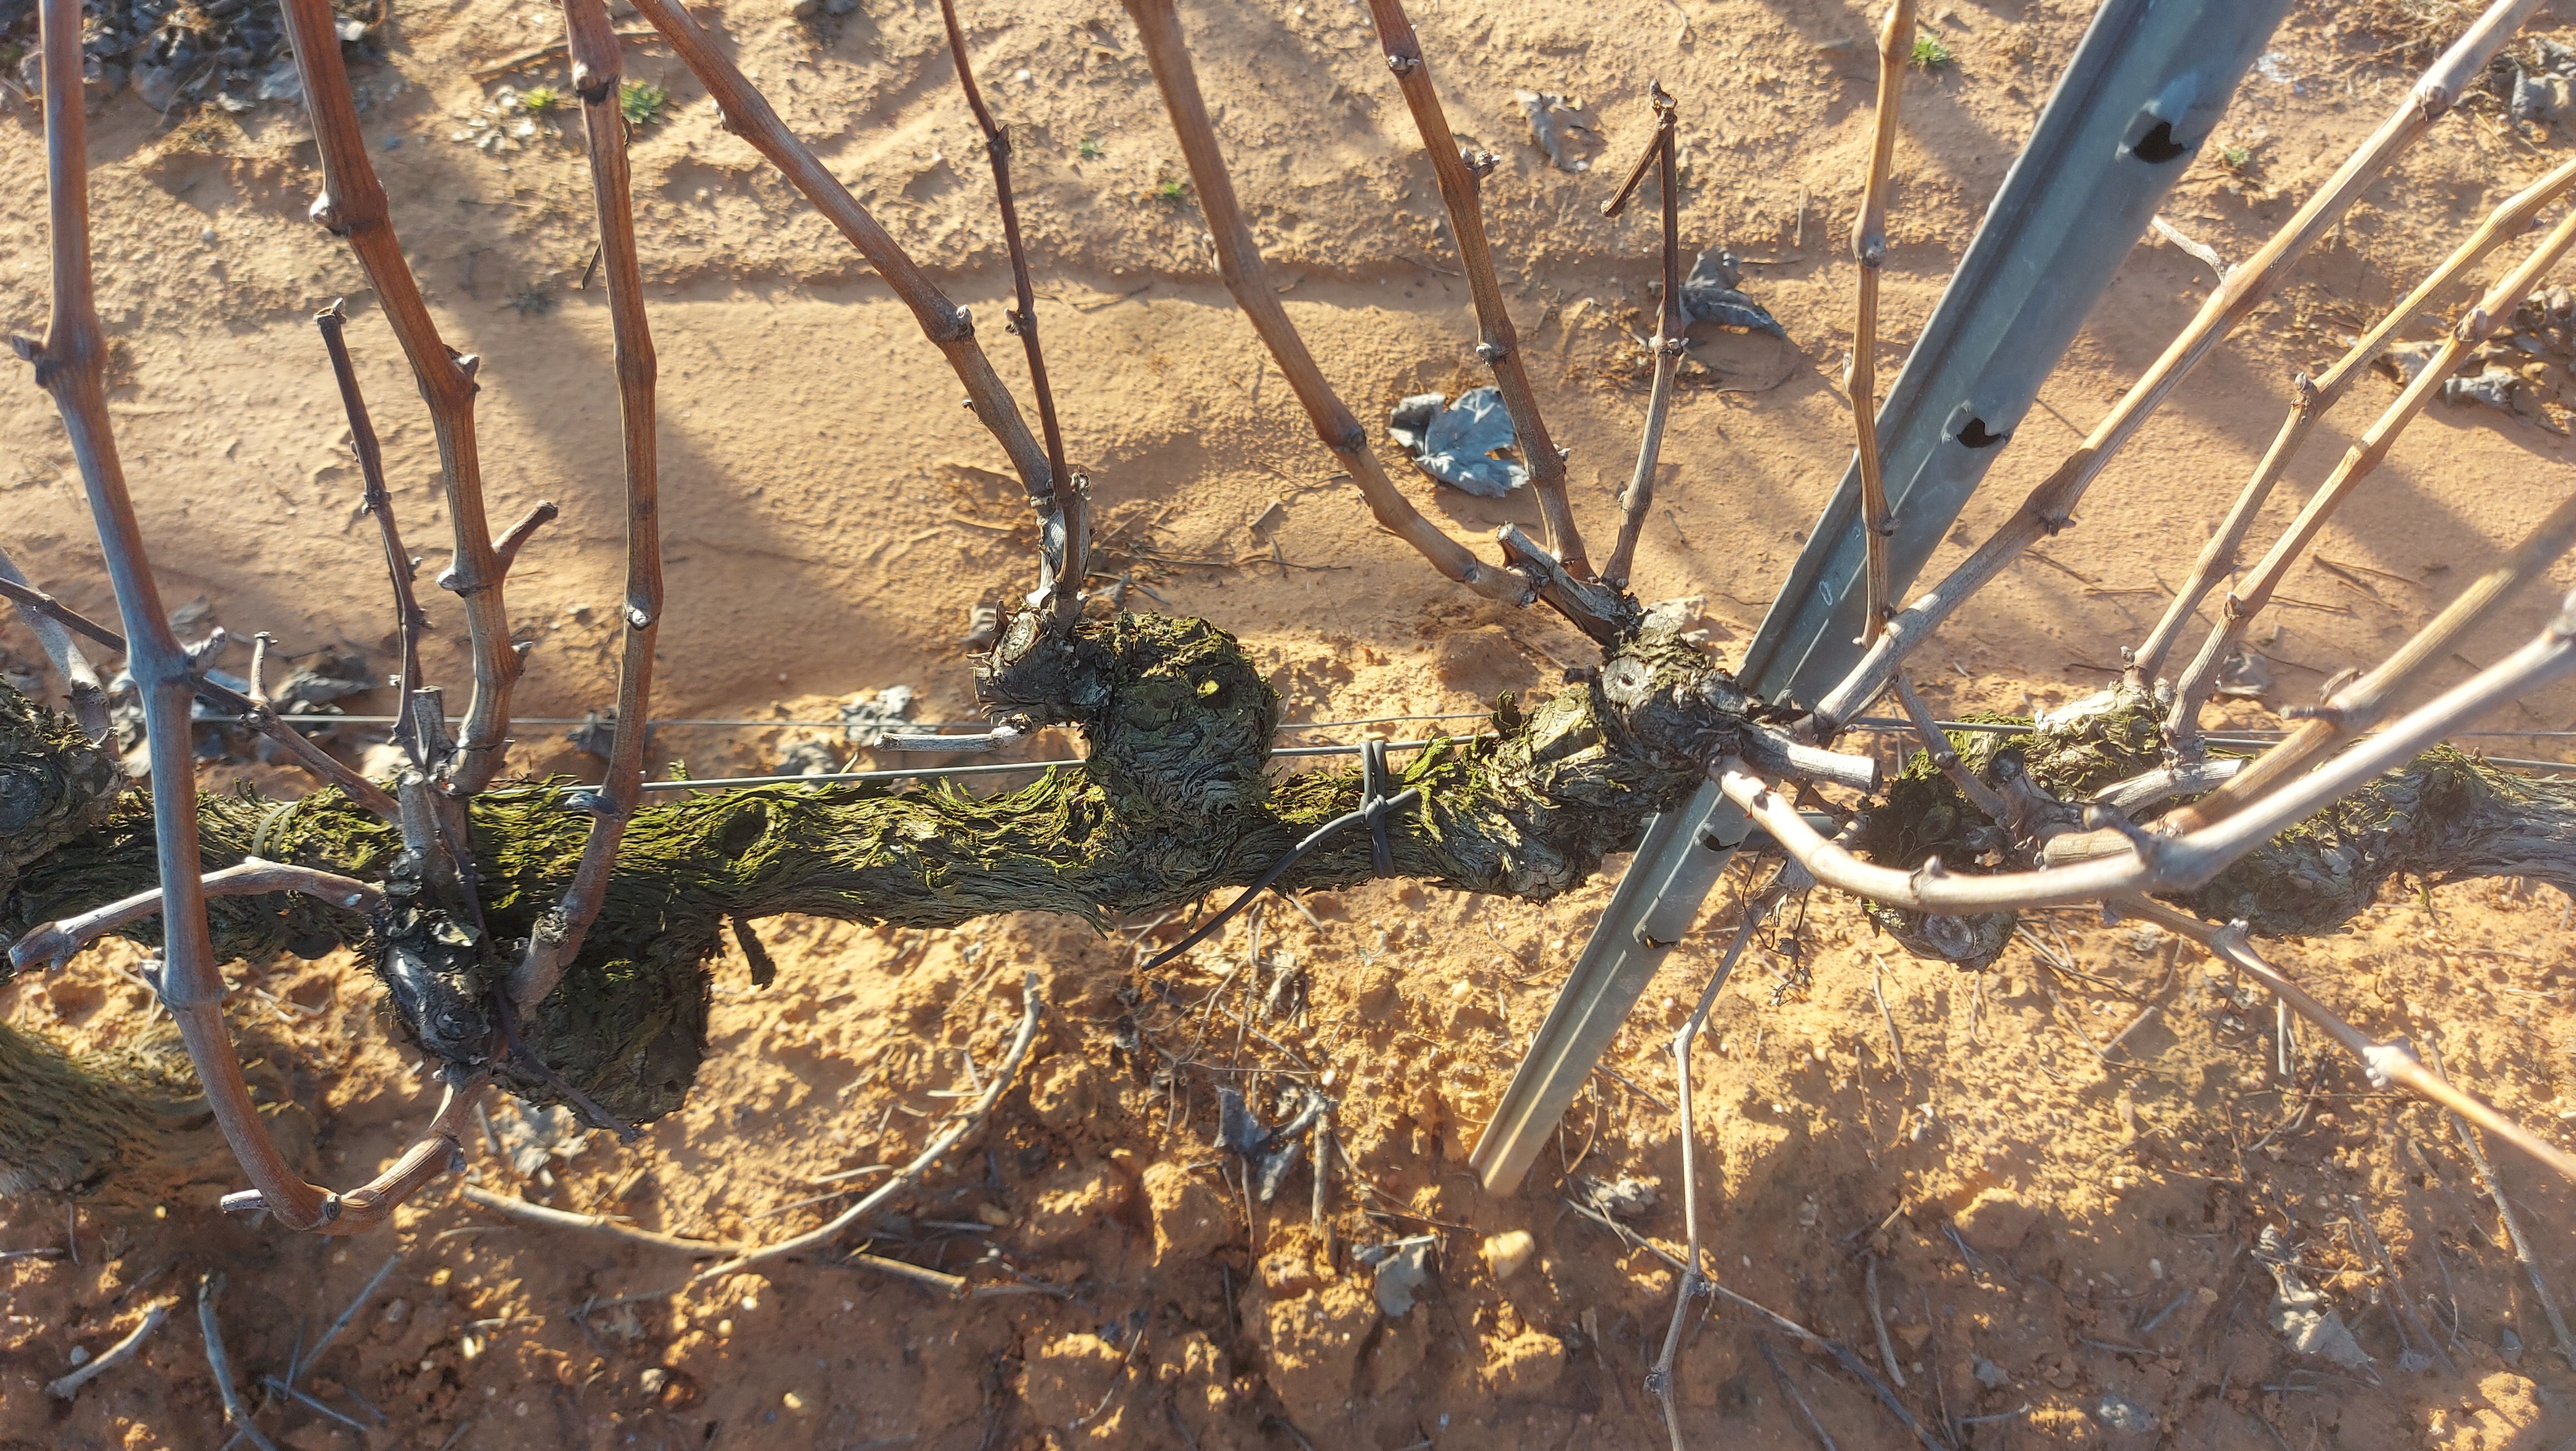
Unpruned shoots: 17
Pruned shoots: 0
Trunks: 2